2021 YellaWood 500

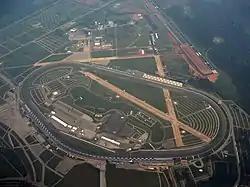
Talladega Superspeedway, the track where the race was held.

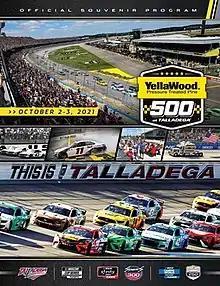
The 2021 YellaWood 500 program cover.

Talladega Superspeedway, originally known as Alabama International Motor Superspeedway (AIMS), is a motorsports complex located north of Talladega, Alabama. It is located on the former Anniston Air Force Base in the small city of Lincoln. The track is a tri-oval and was constructed in the 1960s by the International Speedway Corporation, a business controlled by the France family. Talladega is most known for its steep banking and the unique location of the start/finish line that's located just past the exit to pit road. The track currently hosts the NASCAR series such as the NASCAR Cup Series, Xfinity Series and the Camping World Truck Series. Talladega is the longest NASCAR oval with a length of tri-oval like the Daytona International Speedway, which also is a tri-oval.